Cheese soup

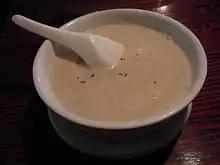
"Churu" at a restaurant, prepared using blue cheese

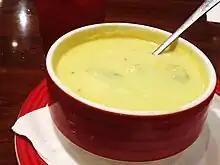
Broccoli cheese soup

Cheese soup is a part of various cuisines, such as American cuisine, Colombian cuisine, French cuisine, Mexican cuisine, Swiss cuisine and Tibetan cuisine. "Mote de queso" is a traditional cheese soup dish in the Córdoba Department of Colombia. In Spanish, 'cheese soup' translates to , and a published Mexican recipe from 1893 exists for the dish under this name. In Switzerland, cheese soup is referred to as , and it is a specialty dish in Central Switzerland. "Churu" is a Tibetan cheese soup prepared with "churu" cheese of Tibet.